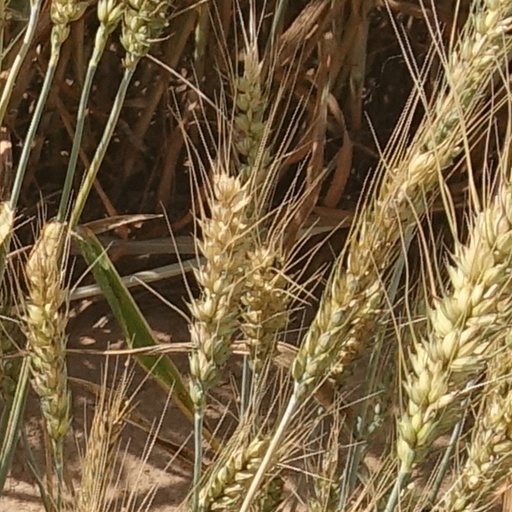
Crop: wheat